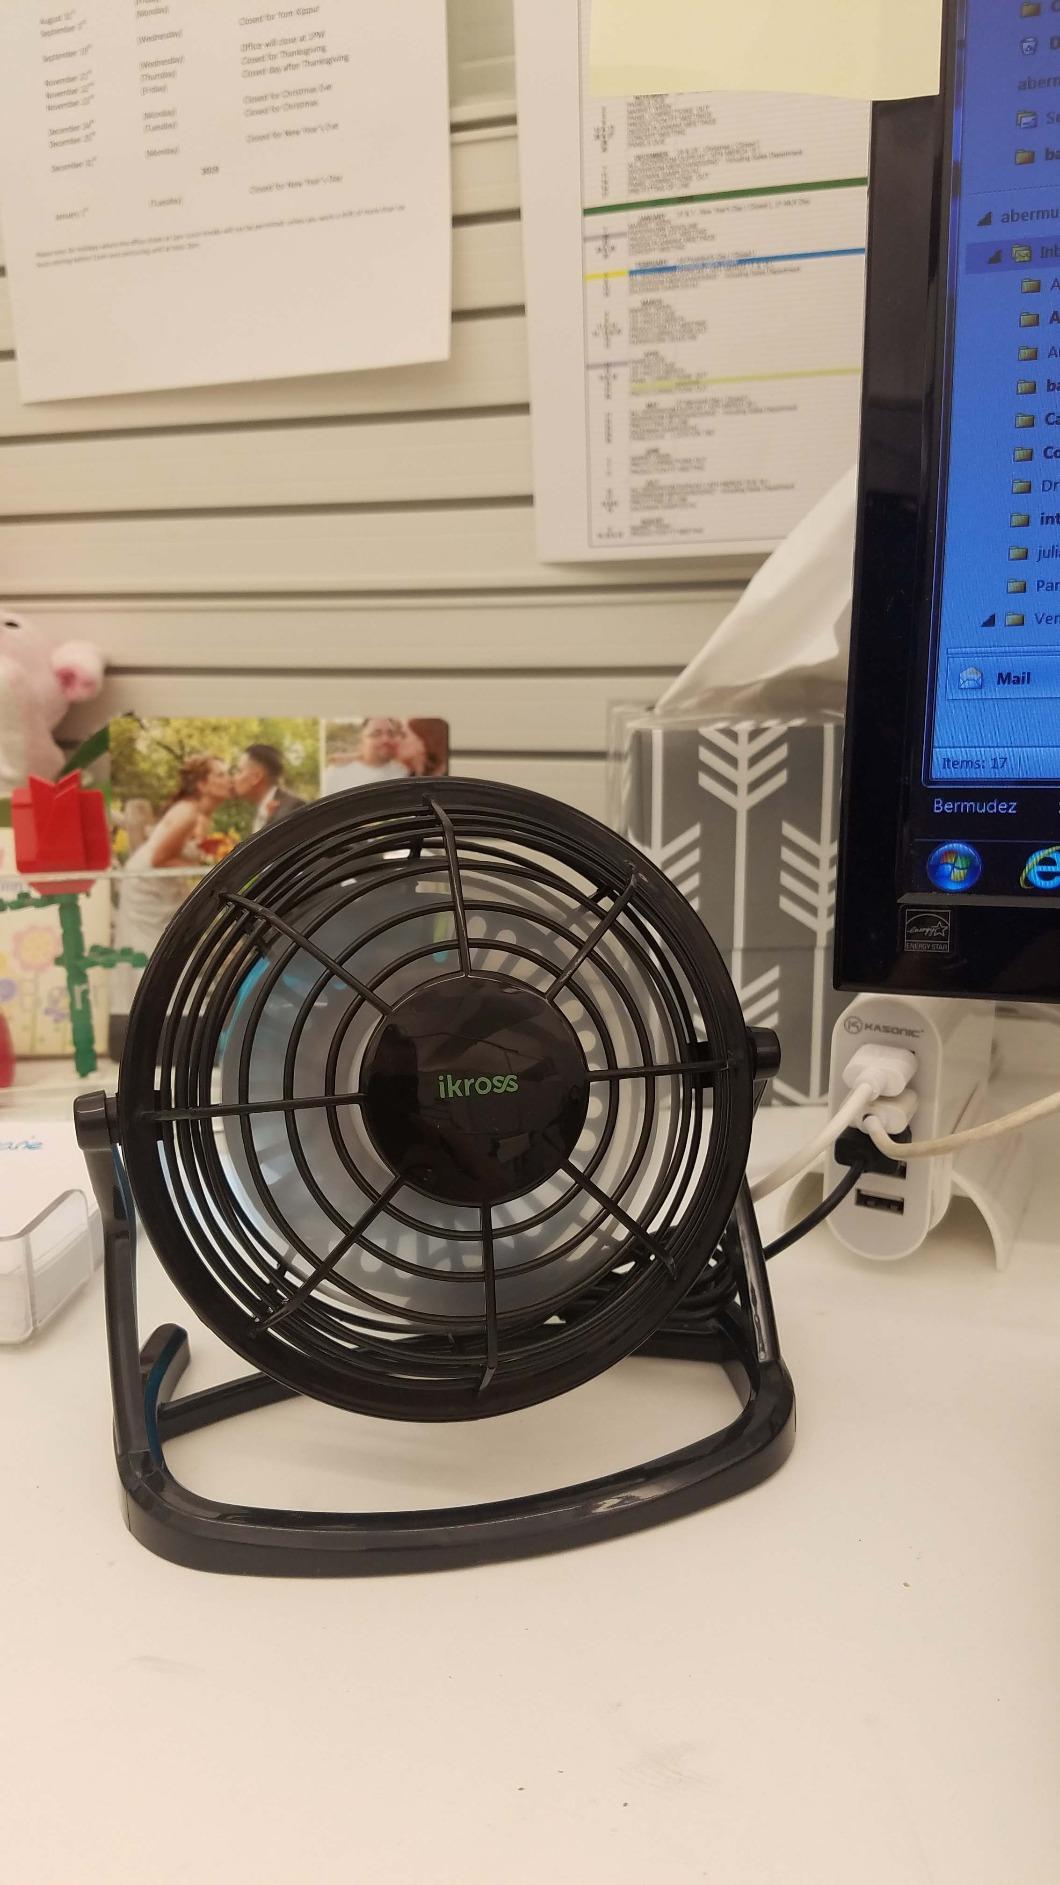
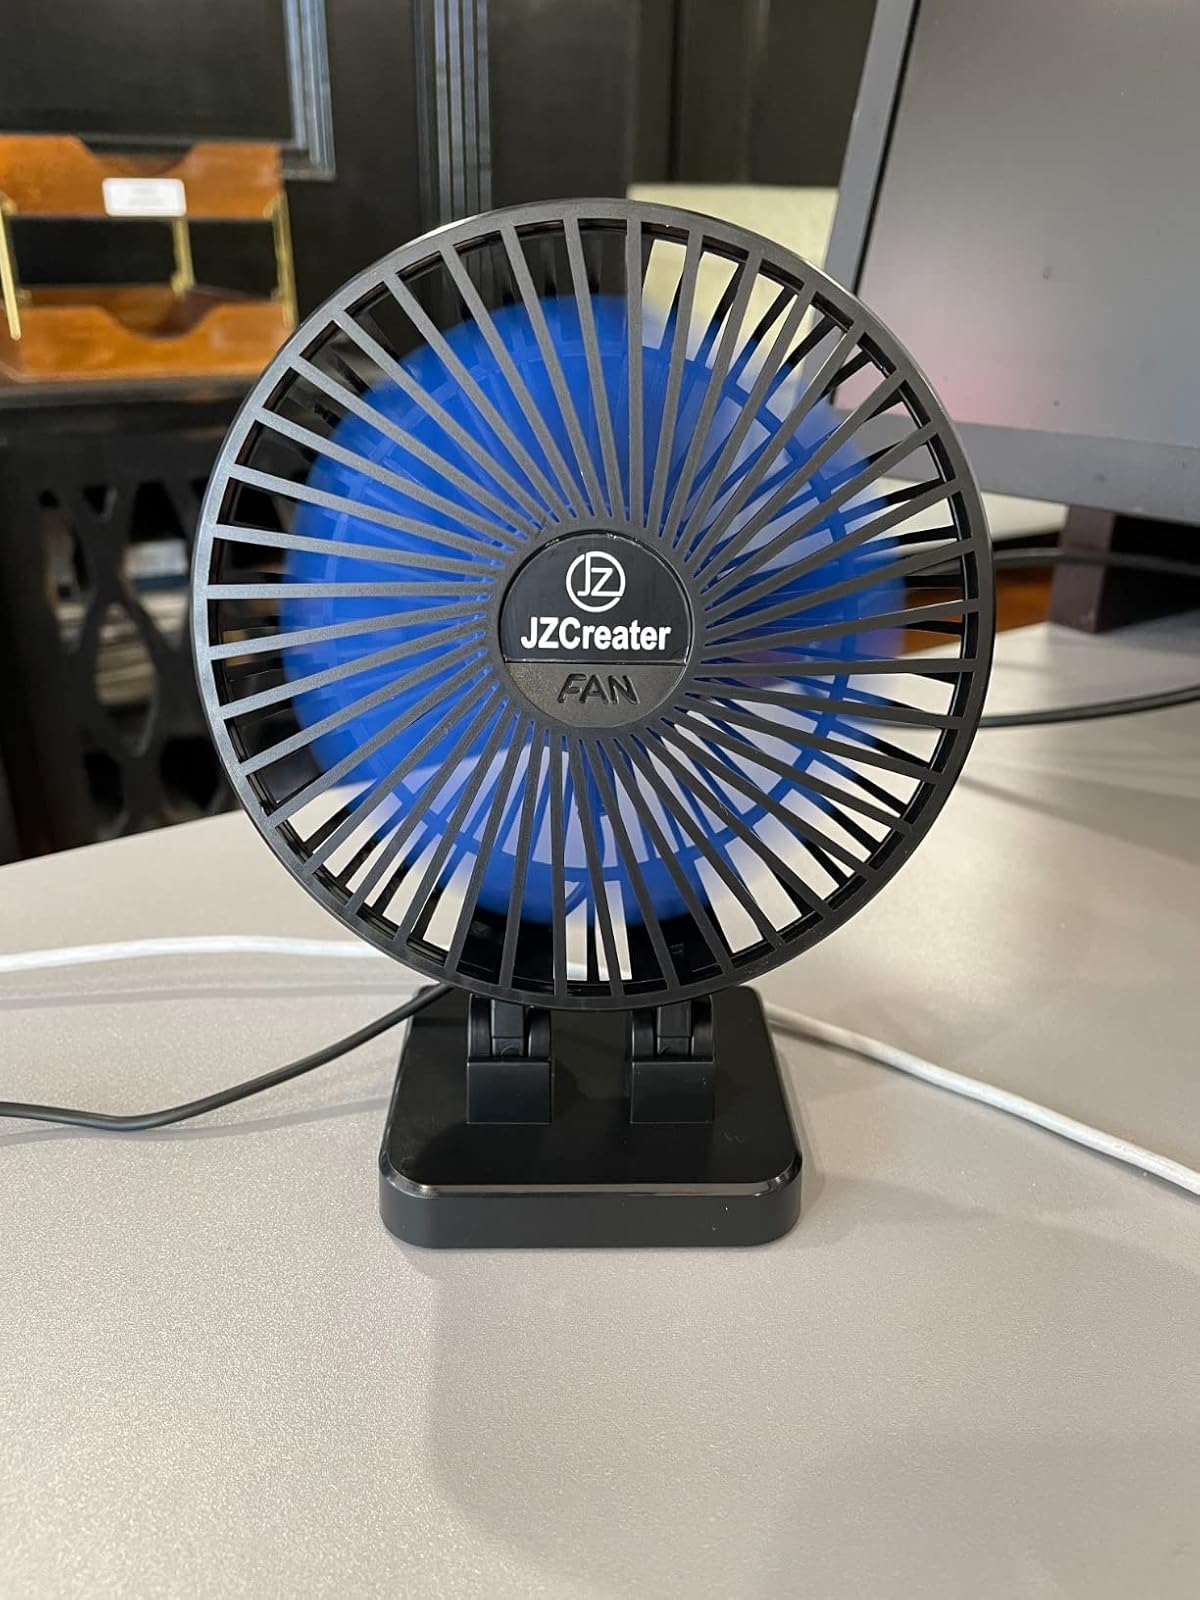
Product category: fan
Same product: no